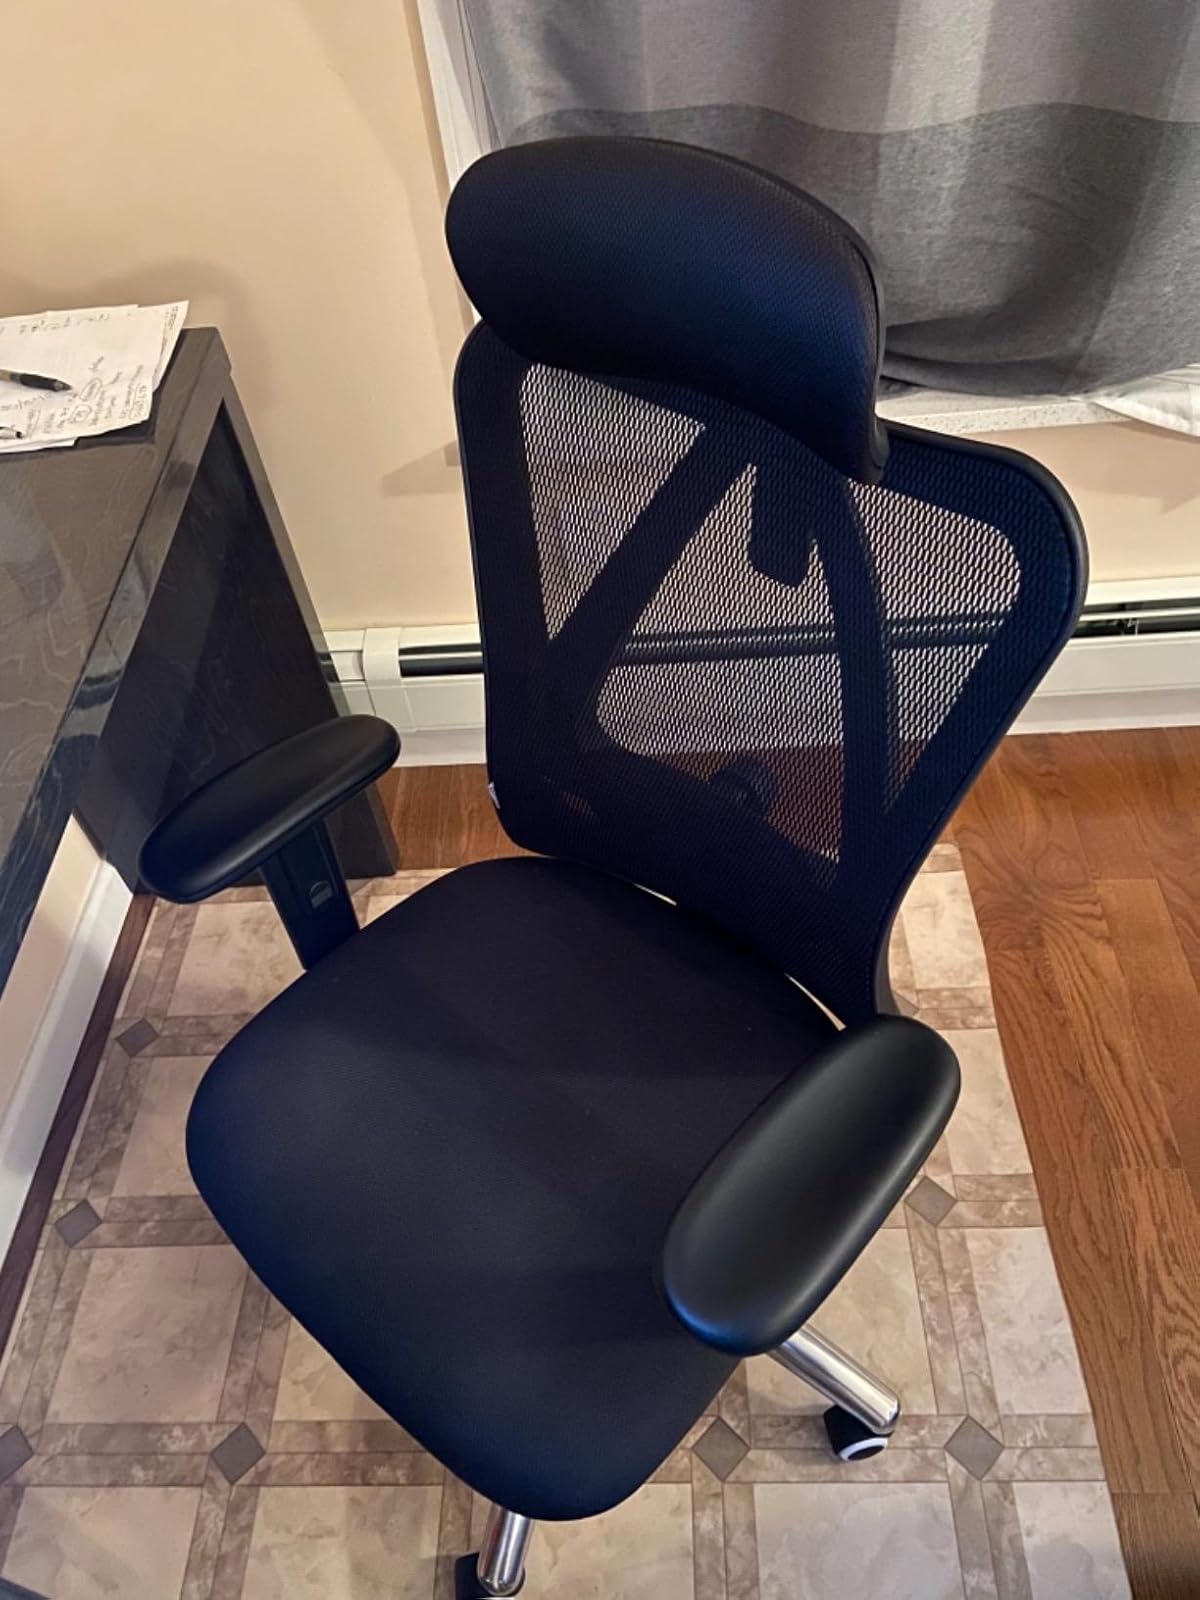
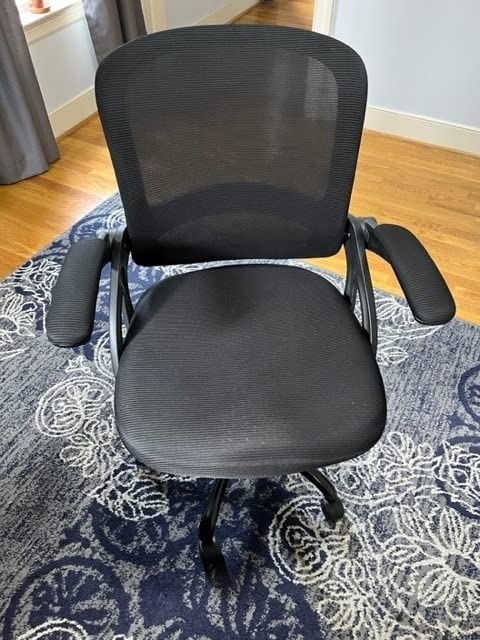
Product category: items_chair
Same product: no